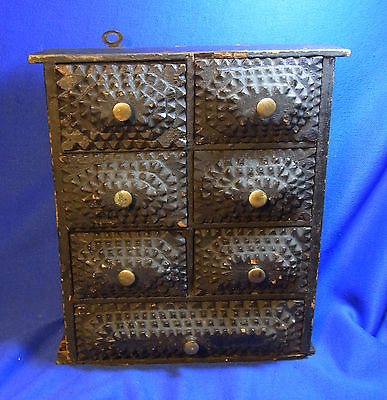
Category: cabinet